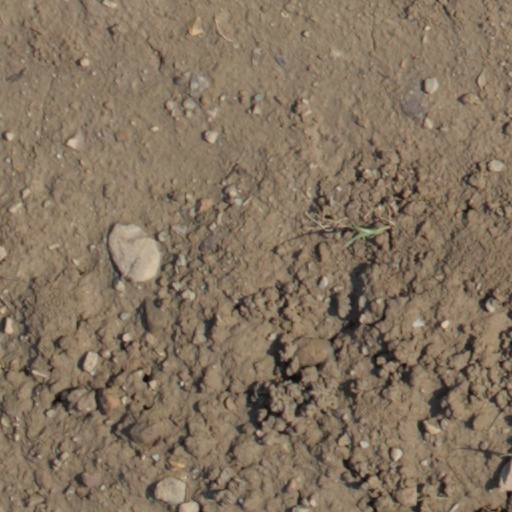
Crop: wheat